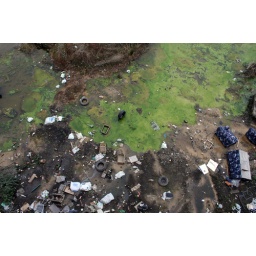
sofa in river